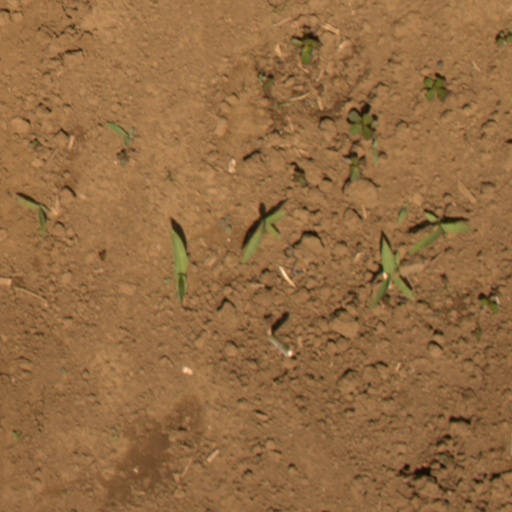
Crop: Jerusalem artichoke